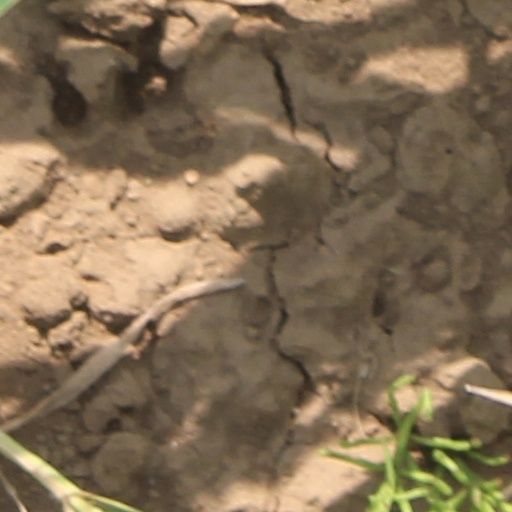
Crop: wheat